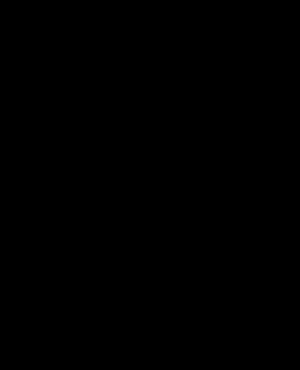
Les QoI, ou Quinone outside inhibitors sont un groupe de produits chimiques fongicides utilisés en agriculture.